Florence Boot

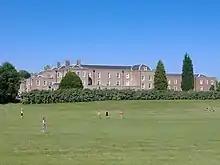
Florence Boot Hall

Florence Boot made significant charitable donations. She bought land and donated it to the people of Jersey for use for exercise and wellbeing, this included sites at Beauport Bay and Coronation Park. She also donated £50,000 to construct houses for the island's poor. She was also a keen campaigner for the right of women to access higher education and founded the first female hall of residence at the University of Nottingham. This building, named Florence Boot Hall in her honour, was sited on University Park which had been donated to the university by Jesse Boot.